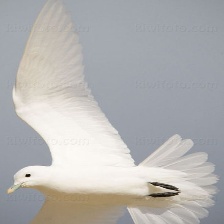
Species: IVORY GULL
Scientific name: PAGOPHILA EBURNEA